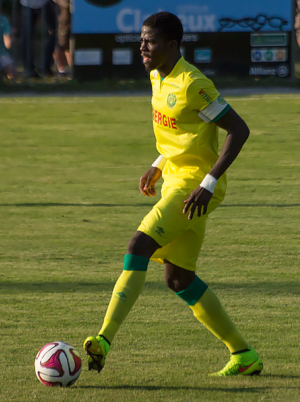
2014: joueur du FC Nantes.
El Hadji Mison Boncur Djilobodji, dit Papy Djilobodji, né le 1ᵉʳ décembre 1988 à Kaolack, est un footballeur international sénégalais. Il évolue au poste de défenseur central au Gaziantep FK.
La saison 2018-2019 de l'En avant de Guingamp, club de football français, voit le club évoluer en Ligue 1 pour la treizième fois de son histoire et battre son record de participations consécutives dans l'élite.